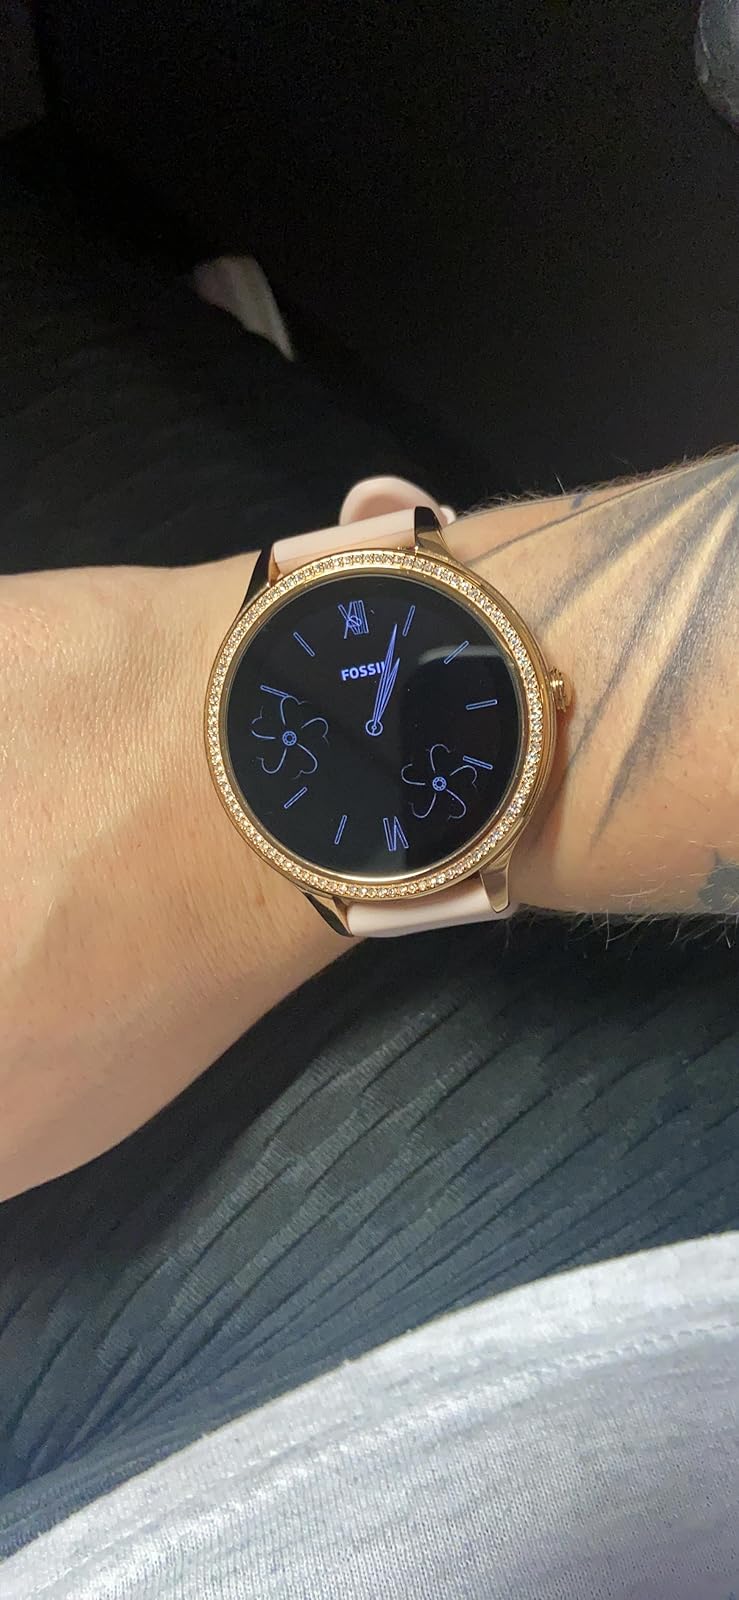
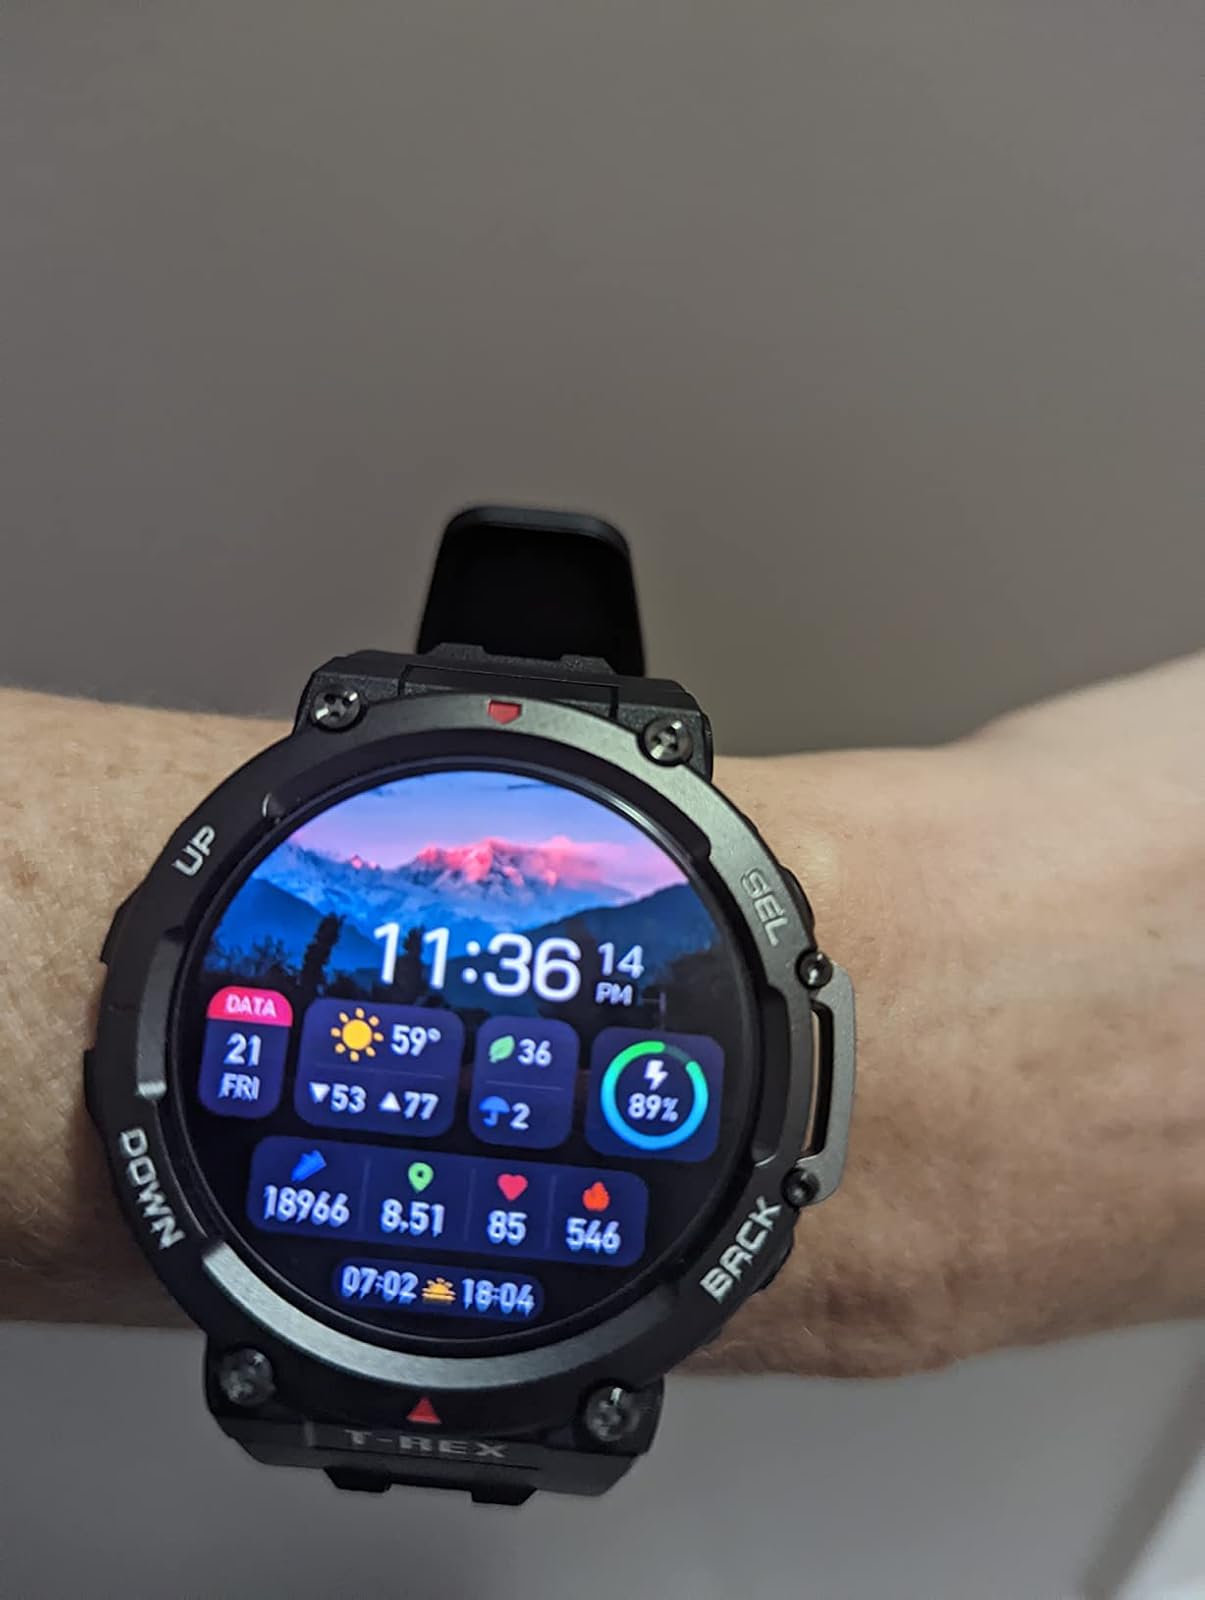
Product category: smartwatch
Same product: no